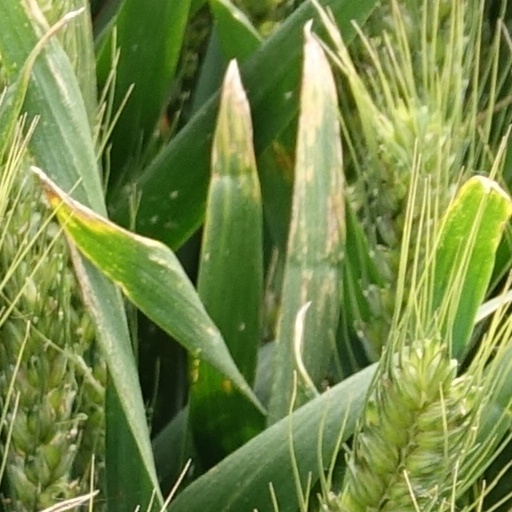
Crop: wheat